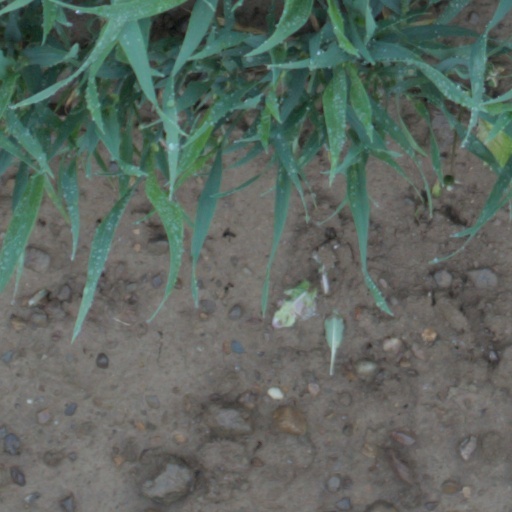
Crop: wheat